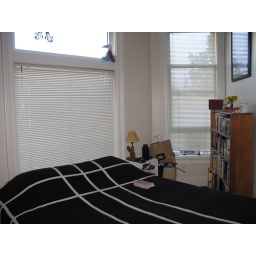
We're in the market for a low headboard, since we've got a window instead of a wall.